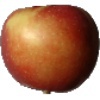
Label: Apple Braeburn 1